Southern Sugar Bakery

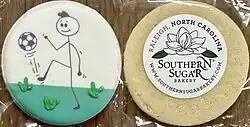
An example of one of their cookies

Southern Sugar Bakery produces custom decorated cookies, semi-custom decorated cookies, cookie cakes and teaches cookie decorating classes.